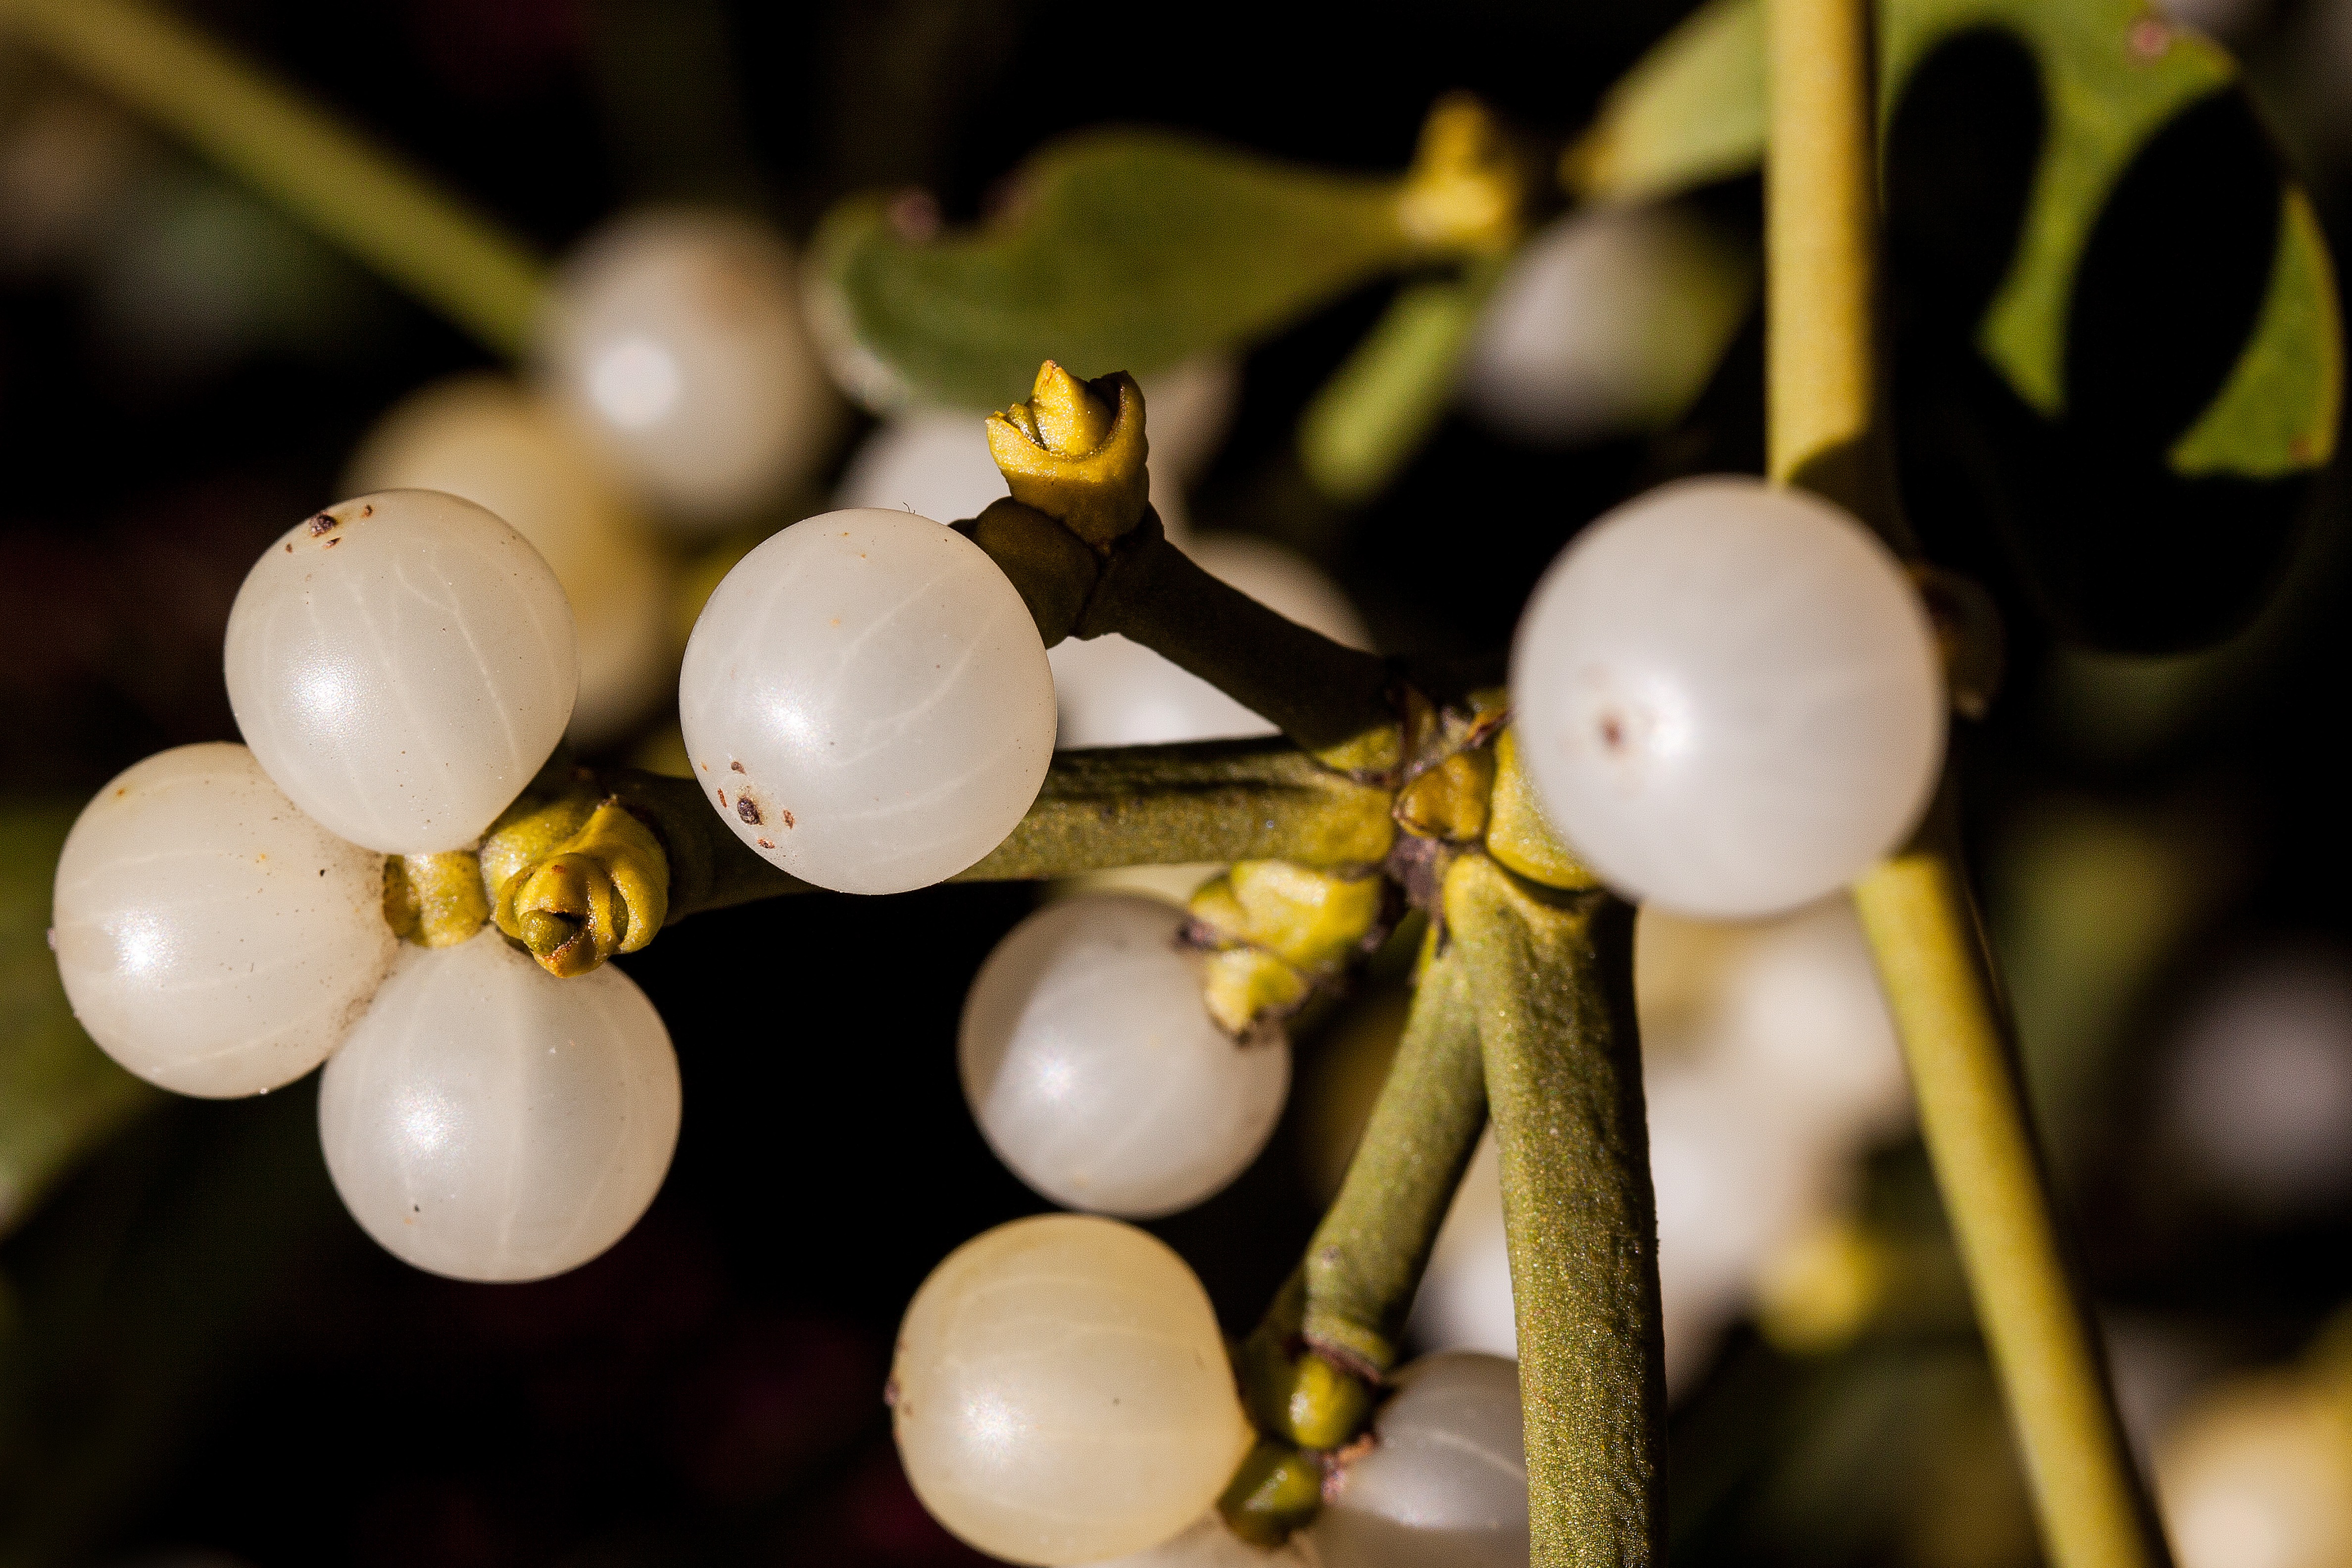
branch, blossom, plant, photography, fruit, leaf, flower, food, spring, green, produce, macro, autumn, yellow, flora, health, close up, berries, cluster, mistletoe, medical, medicinal plant, macro photography, flowering plant, land plant, visco planta